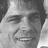
Emotion: happy